Glenn Curtiss

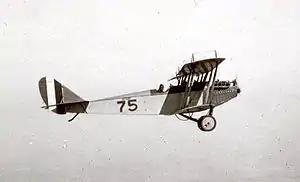
A Curtiss JN-4 (Jenny) on a training flight during World War I

Curtiss custom built floats and adapted them onto a Model D so it could take off and land on water to prove the concept. On February 24, 1911, Curtiss made his first amphibious demonstration at North Island by taking off and alighting on both land and water. Back in Hammondsport, six months later in July 1911, Curtiss sold the U.S. Navy their first aircraft, the A-1 "Triad" (Curtiss Model E). The A-1, which was primarily a seaplane, was equipped with retractable wheels, also making it the first amphibious aircraft. Curtiss trained the Navy's first pilots and built their first aircraft. For this, he is considered in the US to be "The Father of Naval Aviation". The Triad was immediately recognized as so obviously useful, it was purchased by the U.S. Navy, Russia, Japan, Germany, and Britain. Curtiss won the Collier Trophy for designing this aircraft.